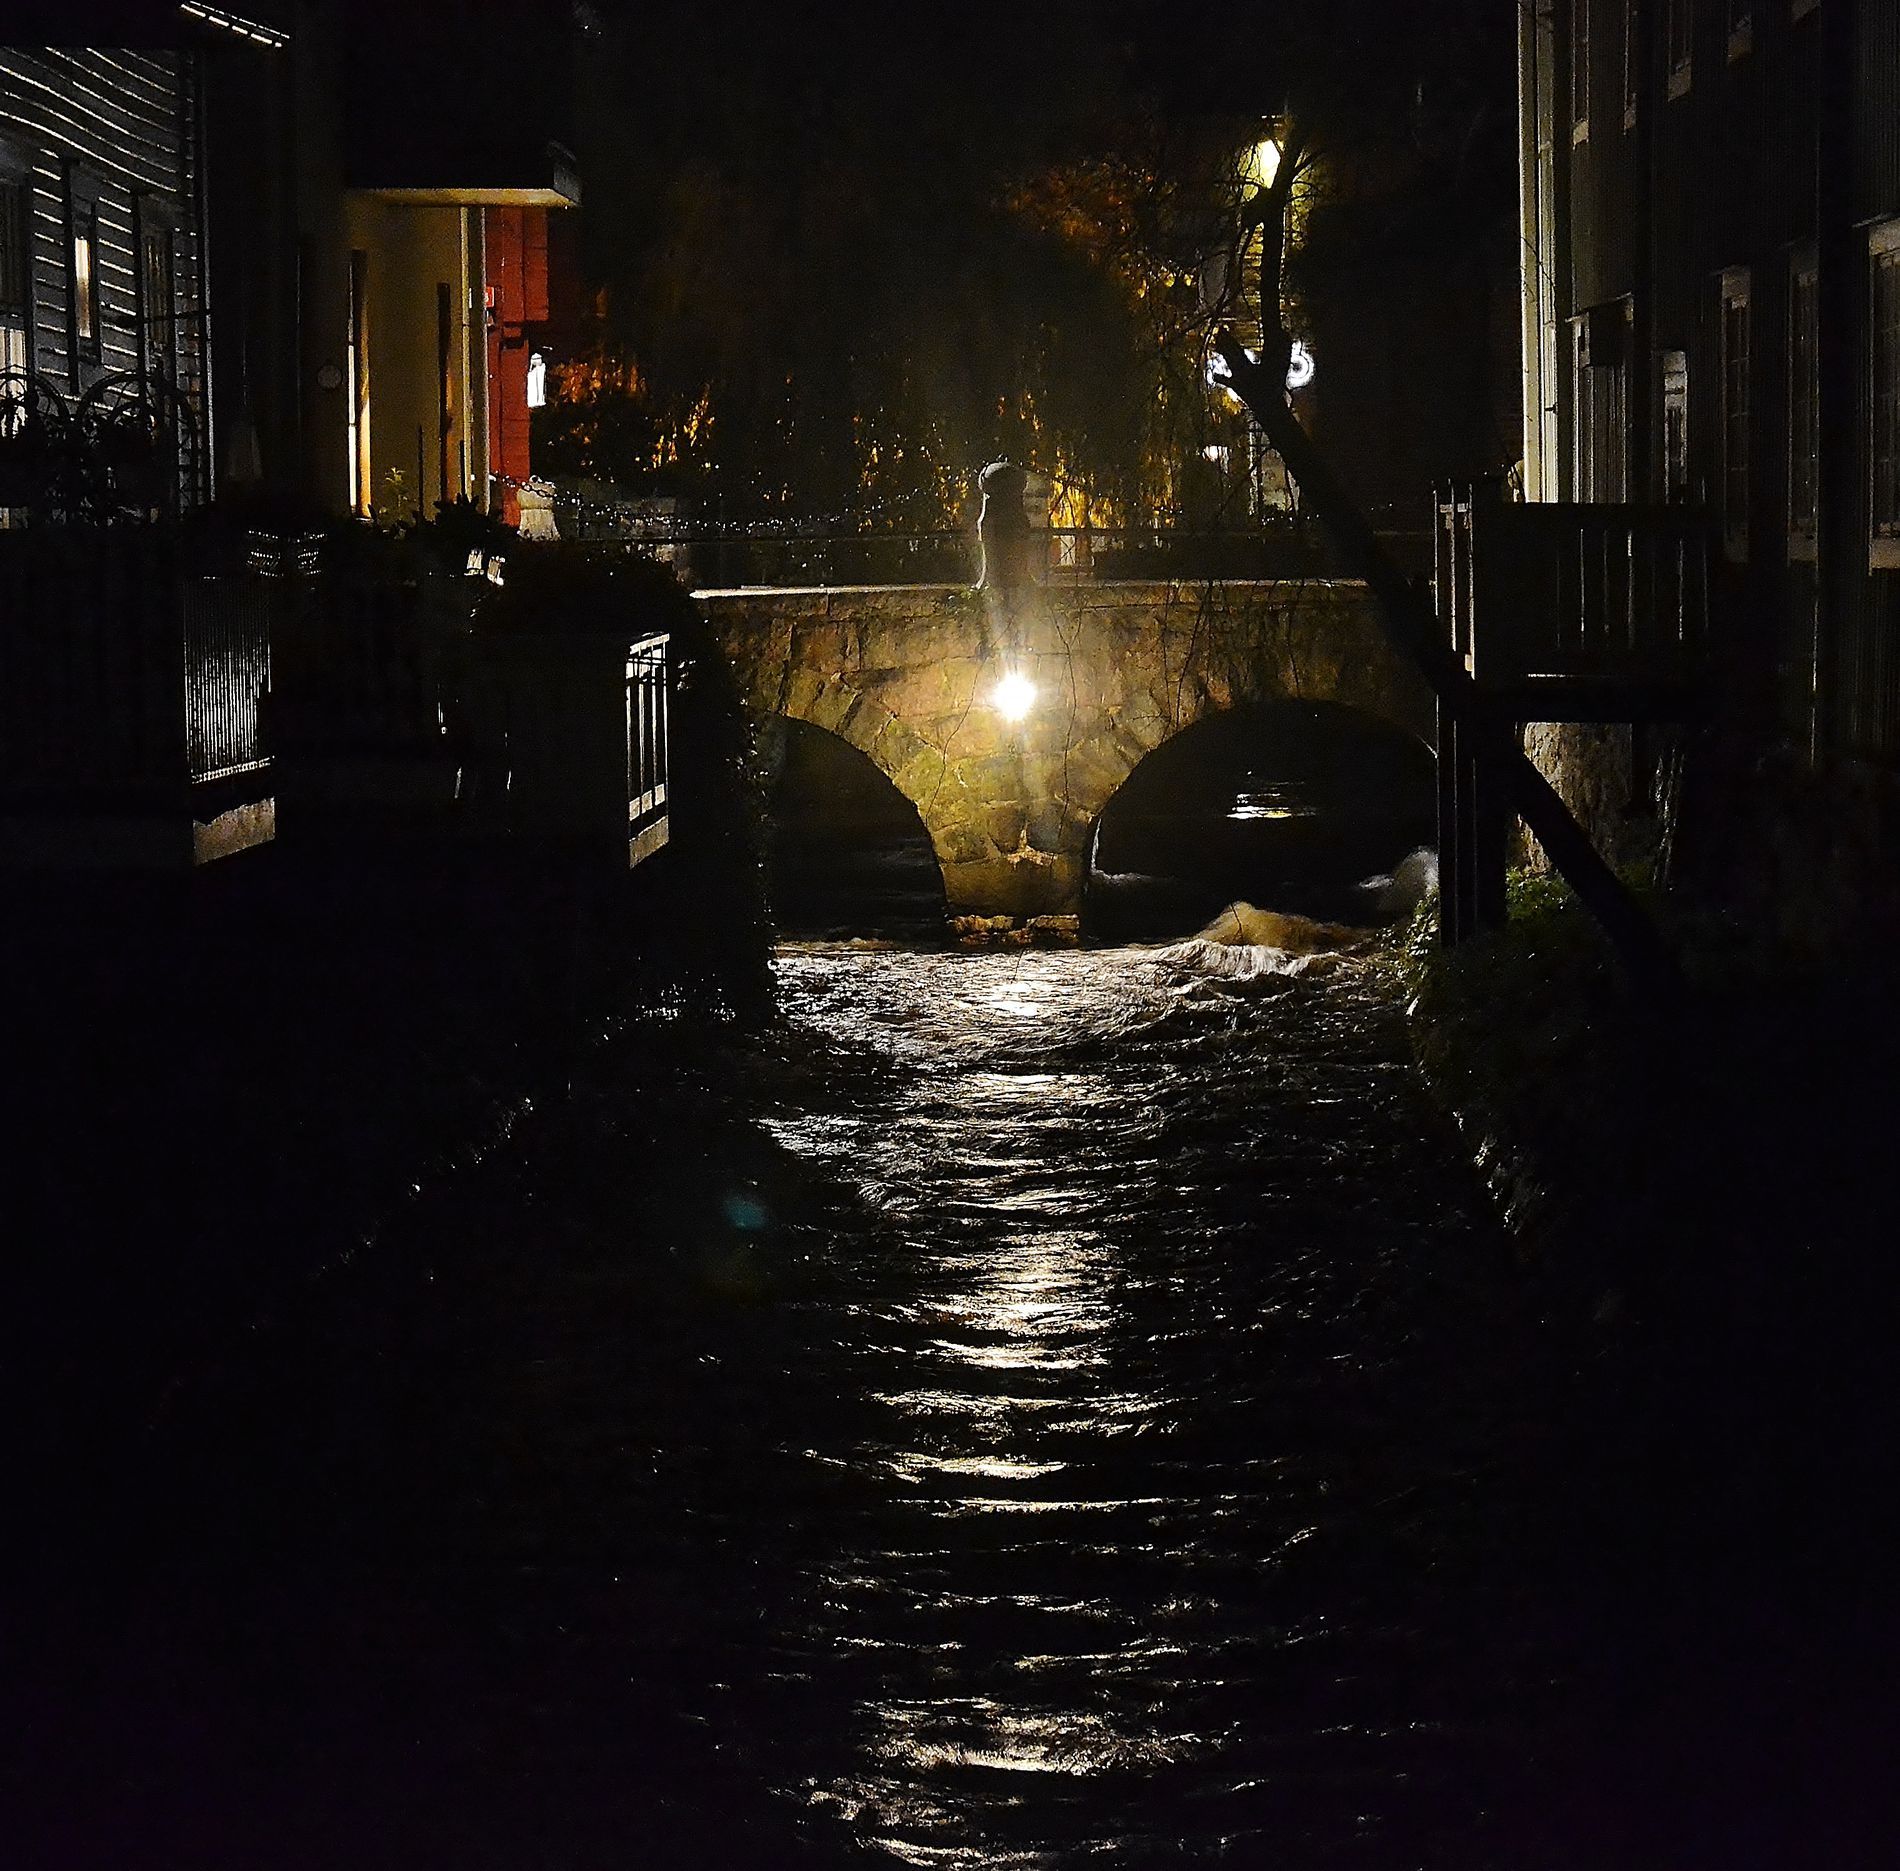
Night Passage.
A quiet water between buildings leads to a stone bridge with reflections shimmering across the dark water.
Captured from a low, centered angle, the dark water reflects the faint light as it disappears under the bridge. The dim atmosphere and shadowy buildings create a quiet, mysterious mood with deep contrasts and warm highlights.
Labels: City, Road, Street, Urban, Canal, Outdoors, Water, Nature, Arch, Architecture, Flare, Light, Path, Night, Person, Candle, Bridge, Metropolis, Alley, Ditch, Scenery, Waterfront, Silhouette, bulding
Camera: NIKON CORPORATION NIKON D3100
Lens: 18-70mm f/3.5-4.5, AF-S DX Zoom-Nikkor 18-70mm f/3.5-4.5G IF-ED
Aperture: F4.5
Exposure: 1/6 sec
ISO: 3200
Focal length: 70.0 mm